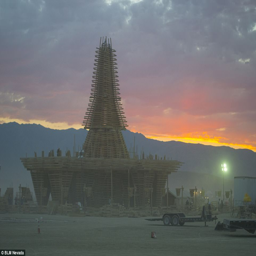
a structure built from wooden planks is pictured as it is built in the early morning on day of the festival